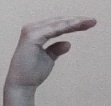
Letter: jeem